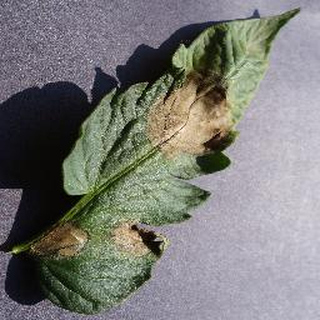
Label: tomato_late_blight